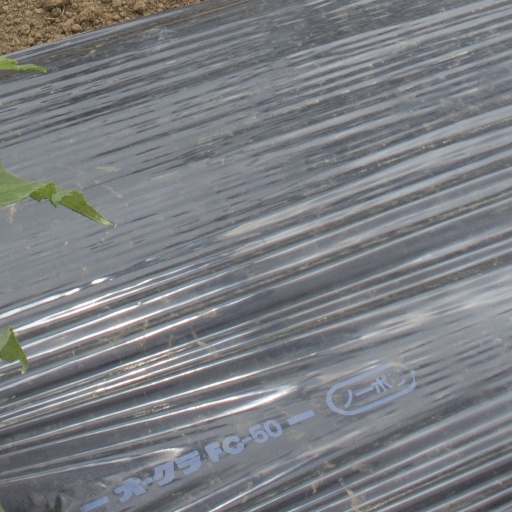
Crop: Jerusalem artichoke